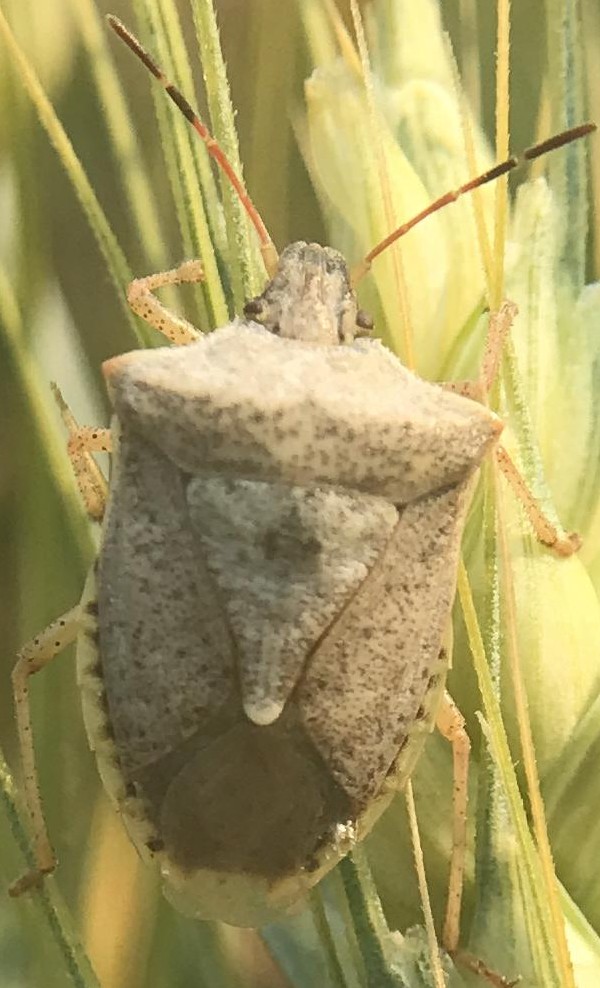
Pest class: stink_bug